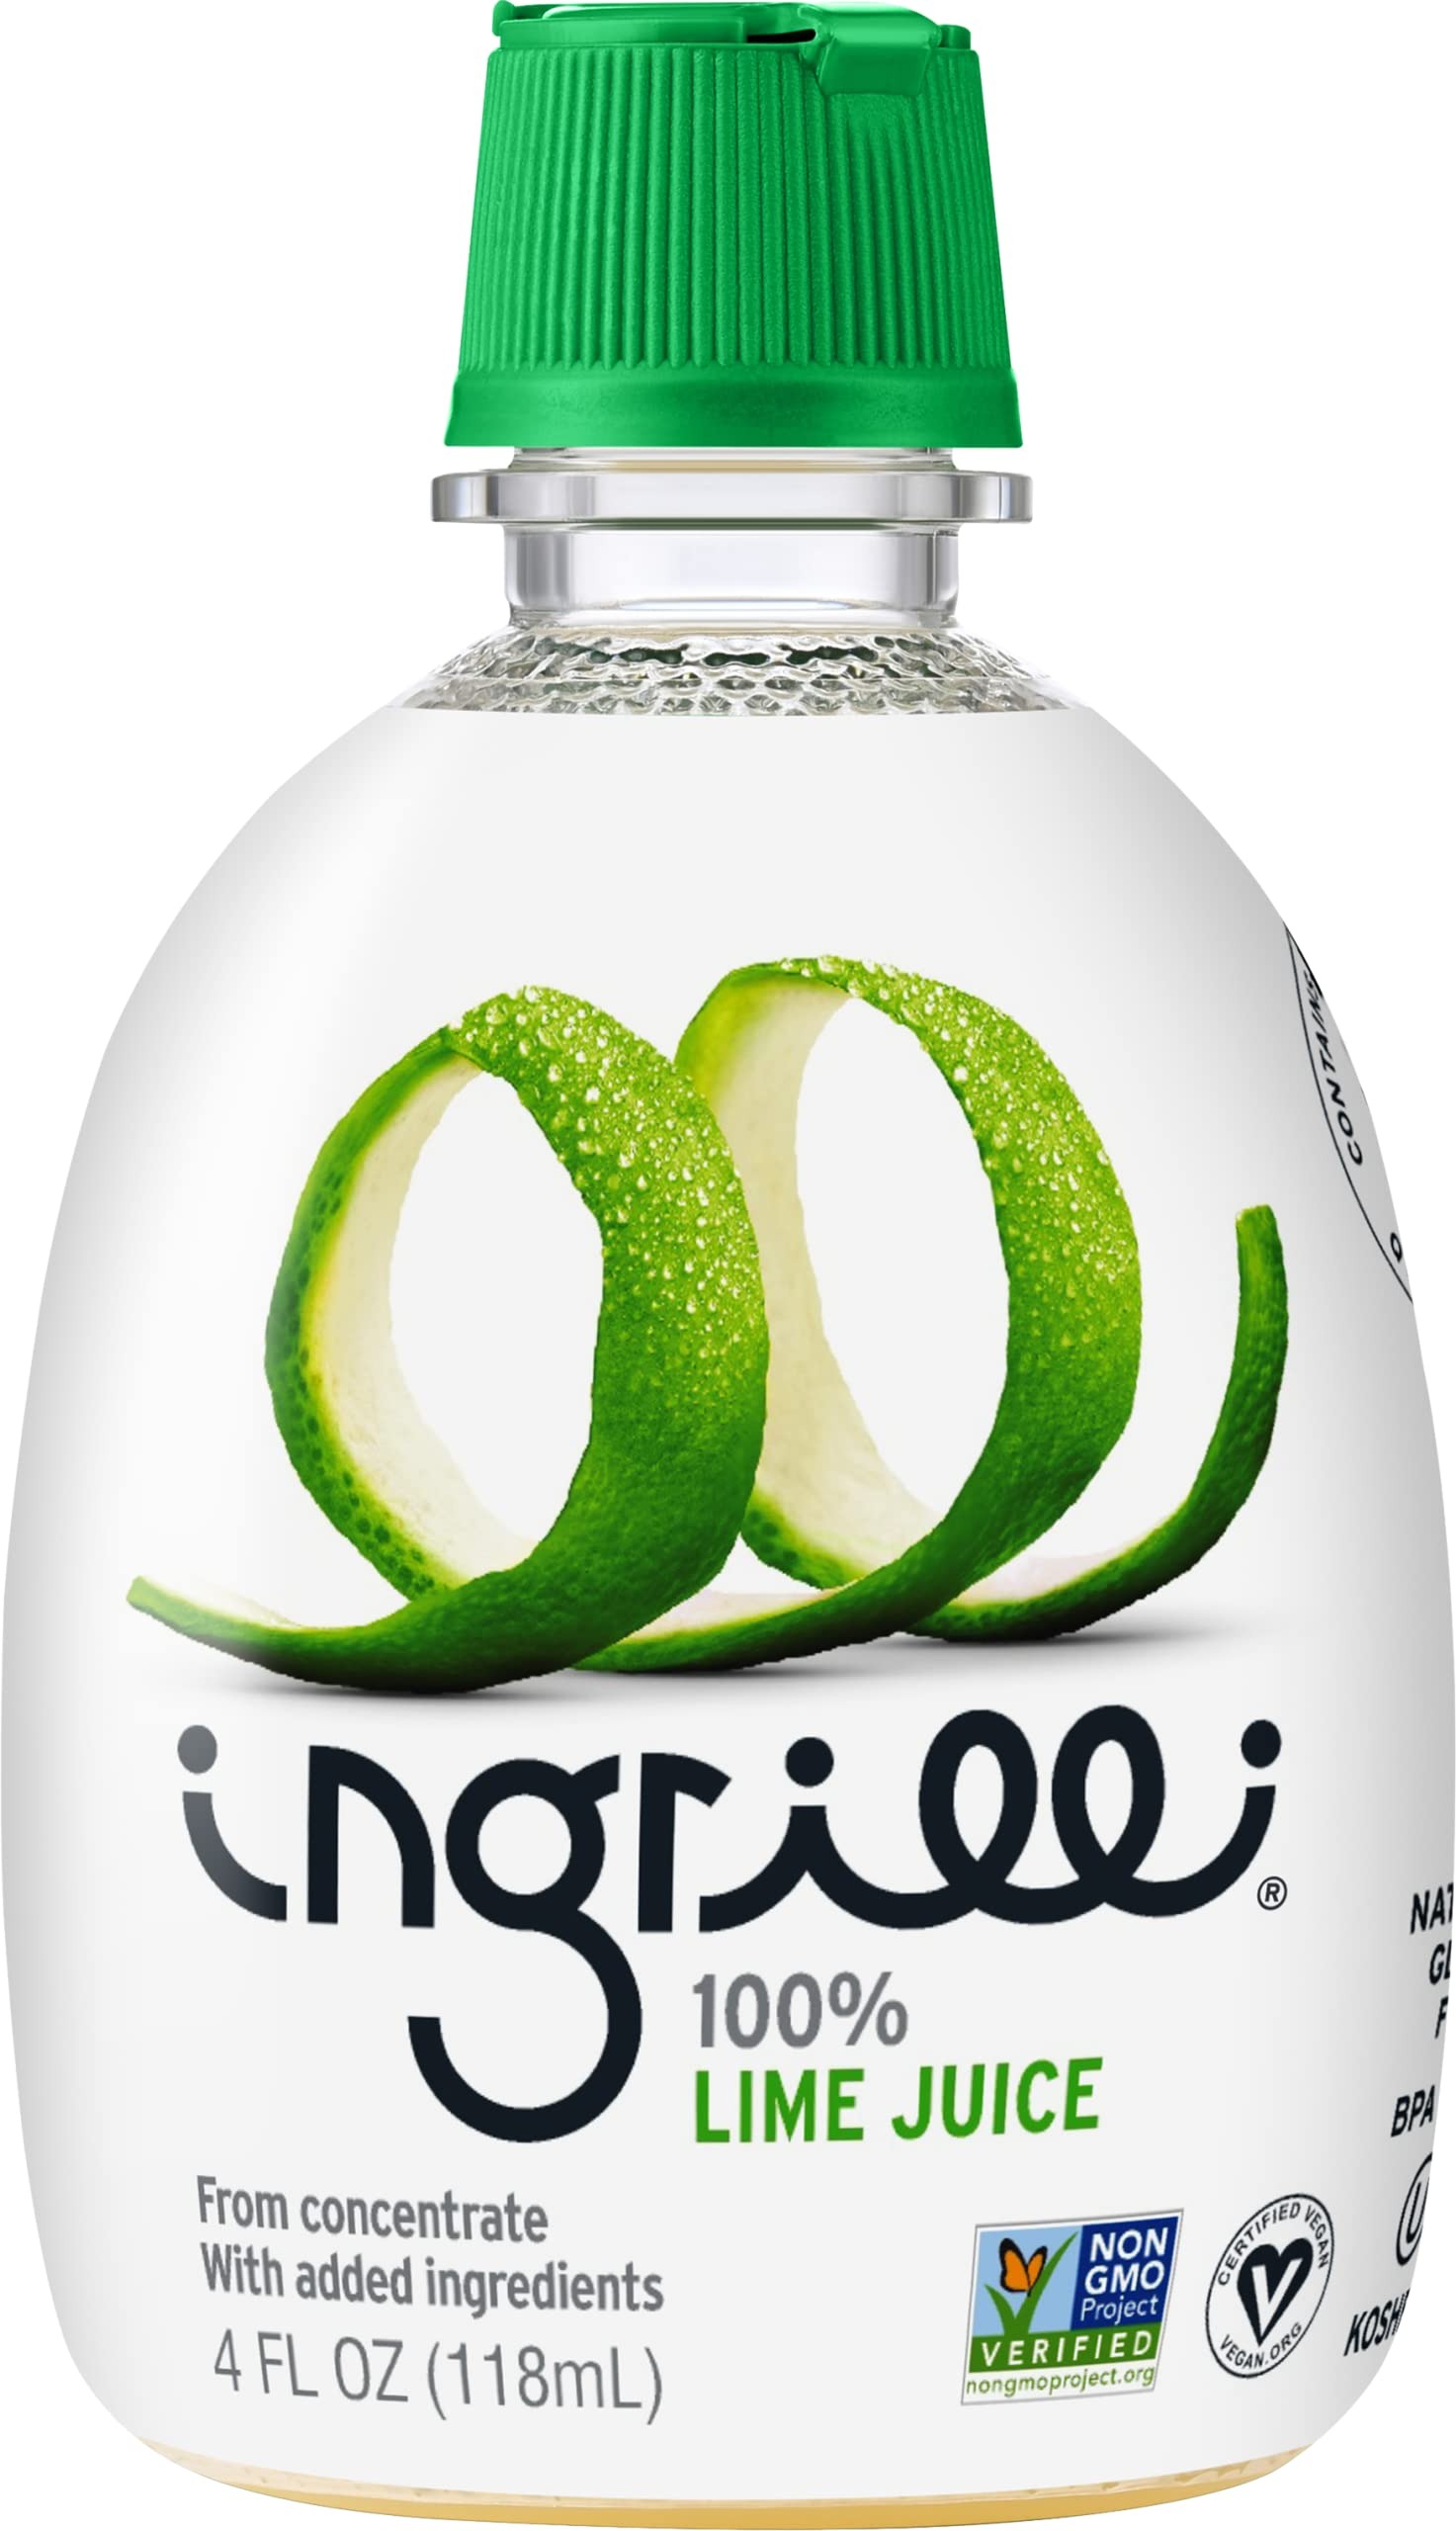
Item Name: Ingrilli 100% Lime Juice from Concentrate, 4 Fl Oz Squeeze Bottles (Pack of 6)
Bullet Point 1: FRESH FLAVOR, FRESH TASTE: Made from Mexican 100% lime juice concentrate, Ingrilli tastes as fresh as cutting into fresh lime
Bullet Point 2: VERSATILE FLAVOR: Ingrilli Lime Juice can be used for cooking, baking, salads and drink mixers.
Bullet Point 3: GOOD FOR EVERYONE: Ingrilli Lime juice is Non-GMO Project Verified, OU kosher certified, Vegan Certified and Gluten-Free
Bullet Point 4: RECYCLABLE: Bottle made from BPA-free PET 50% recycled plastic
Product Description: Made from Mexican lime juice concentrate. <br><br> Get all the flavor and versatility of fresh lemons in your kitchen – with none of the mess. Our tasty Ingrilli 100% Lemon Juice can be used for cooking, baking, salads and drink mixers. <br><br> <b>About: Ingrilli</b> <br><br> <b>The Highest Product Standards</b> <br> From our orchard-to-bottle manufacturing process to our strict quality standards, we take pride in knowing that every bottle of Ingrilli products lives up to the Ingrilli family name. <br><br><b>NON-GMO</b> <br> Ingrilli is proud to be an official participant of the Non-GMO Project, and we are Non-GMO Project verified for all of our products. <br><br> <b>A TRADITION OF HIGH MANUFACTURING STANDARDS</b> <br> When we first opened our doors in 1880, we promised to deliver the highest-quality, freshest products on the market – and we still live to that standard today. That’s why we only use the freshest fruit and the latest production equipment, processes, and facilities to produce every bottle of Ingrilli juice on the shelves
Value: 24.0
Unit: Fl Oz

Price: 16.99